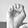
ASL letter: E